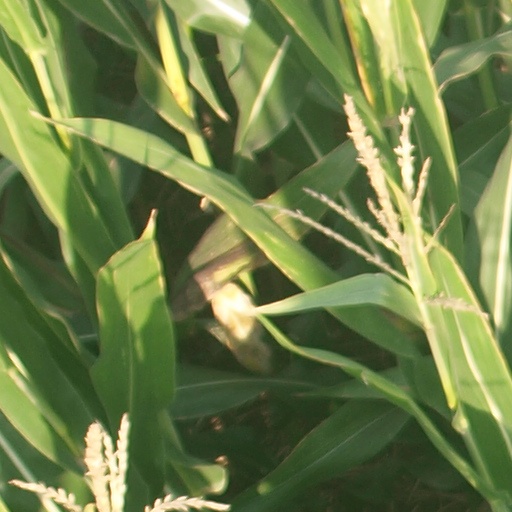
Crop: maize; corn